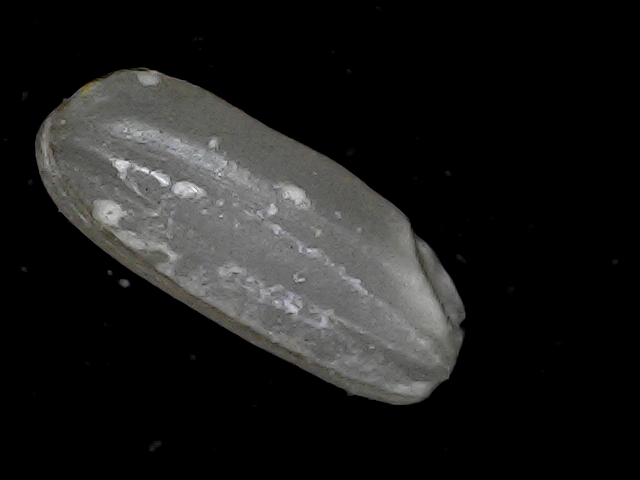
Rice variety: BD79